Karin Smirnov

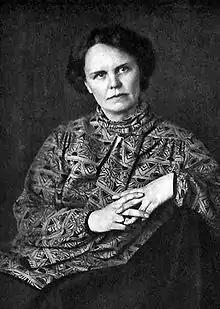

Karin Smirnov or Smirnoff (26 February 1880 – 10 May 1973) was a Finno-Swedish writer. She was the daughter of August Strindberg and Siri von Essen.